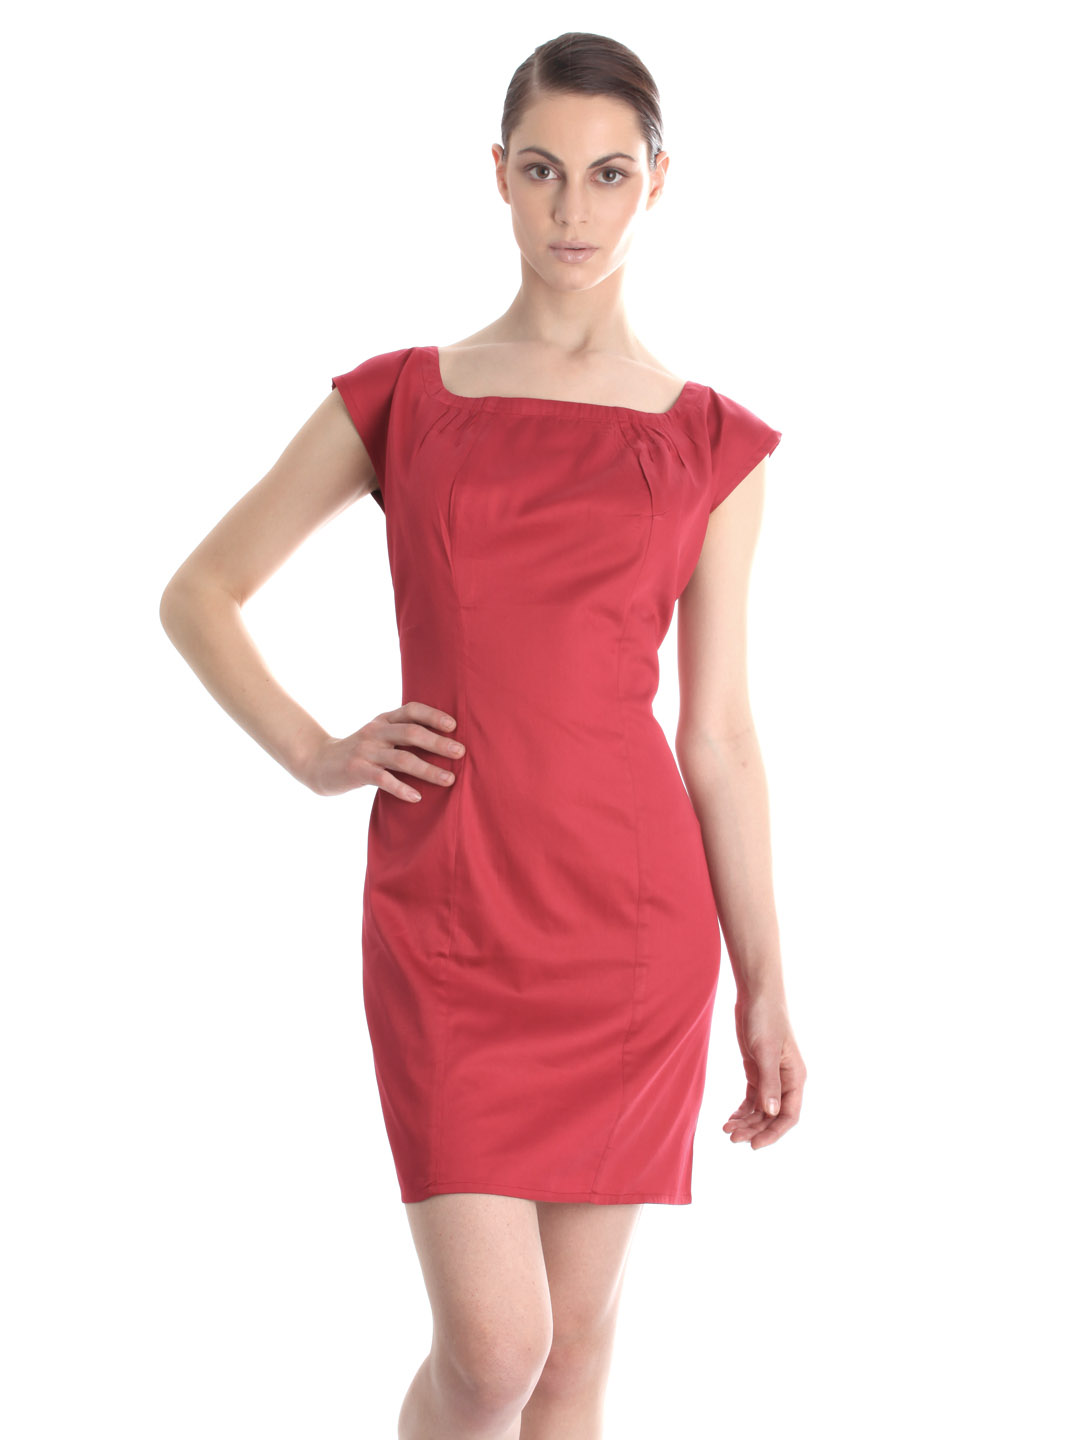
Femella Women Red Tunic
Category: Apparel / Topwear / Tunics
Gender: Women
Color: Red
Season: Summer 2012
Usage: Casual